Sichuan

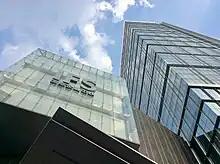
Chengdu IFS

During the Ming dynasty, major architectural works were created in Sichuan. Buddhism remained influential in the region. Bao'en Temple is a well-preserved 15th-century monastery complex built between 1440 and 1446 during the Zhengtong Emperor's reign (1427–64). Dabei Hall enshrines a thousand-armed wooden image of Guanyin and Huayan Hall is a repository with a revolving sutra cabinet. The wall paintings, sculptures, and other ornamental details are masterpieces of the Ming period.